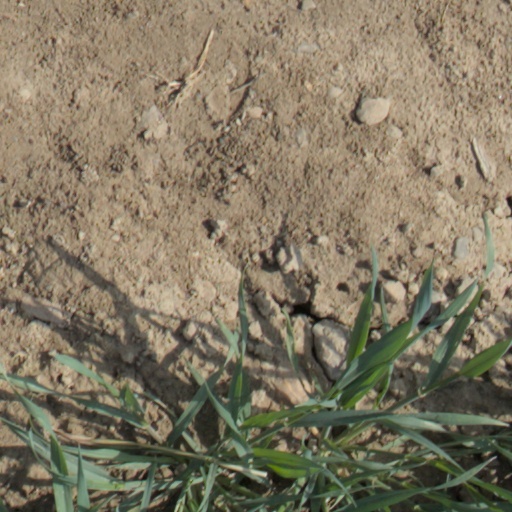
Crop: wheat